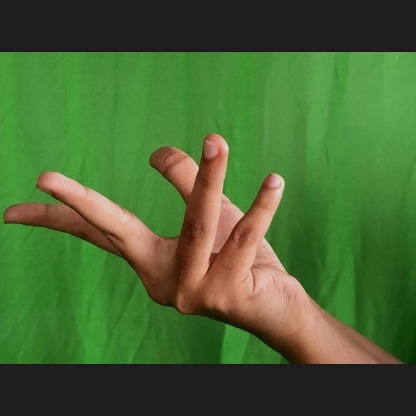
Mudra: Alapadmam